John D. Rockefeller

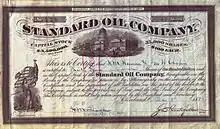
Share of the Standard Oil Company, issued May 1, 1878

In September 1855, when Rockefeller was sixteen, he got his first job as an assistant bookkeeper working for a small produce commission firm in Cleveland called Hewitt & Tuttle. He worked long hours and delighted, as he later recalled, in "all the methods and systems of the office." He was particularly adept at calculating transportation costs, which served him well later in his career. Much of Rockefeller's duties involved negotiating with barge canal owners, ship captains, and freight agents. In these negotiations, he learned that posted transportation rates that were believed to be fixed could be altered depending on conditions and timing of freight and through the use of rebates to preferred shippers. Rockefeller was also given the duties of collecting debts when Hewitt instructed him to do so. Instead of using his father's method of presence to collect debts, Rockefeller relied on a persistent pestering approach. Rockefeller received $16 a month for his three-month apprenticeship. During his first year, he received $31 a month, which was increased to $50 a month. His final year provided him $58 a month.